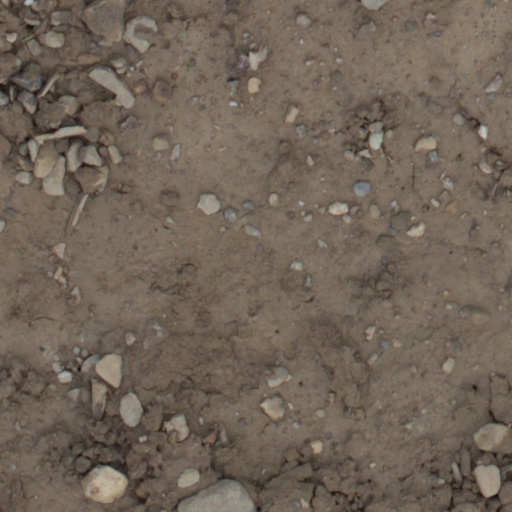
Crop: wheat